Richard Moore (Irish lawyer)

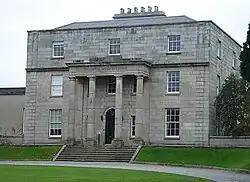
"The Hermitage", Moore's house from 1840 to 1857, later St Enda's School and now the Pearse Museum

Richard Moore PC (1783 – 31 December 1857) was an Irish lawyer and judge.